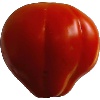
Label: Tomato 1